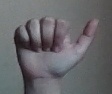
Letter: dhad